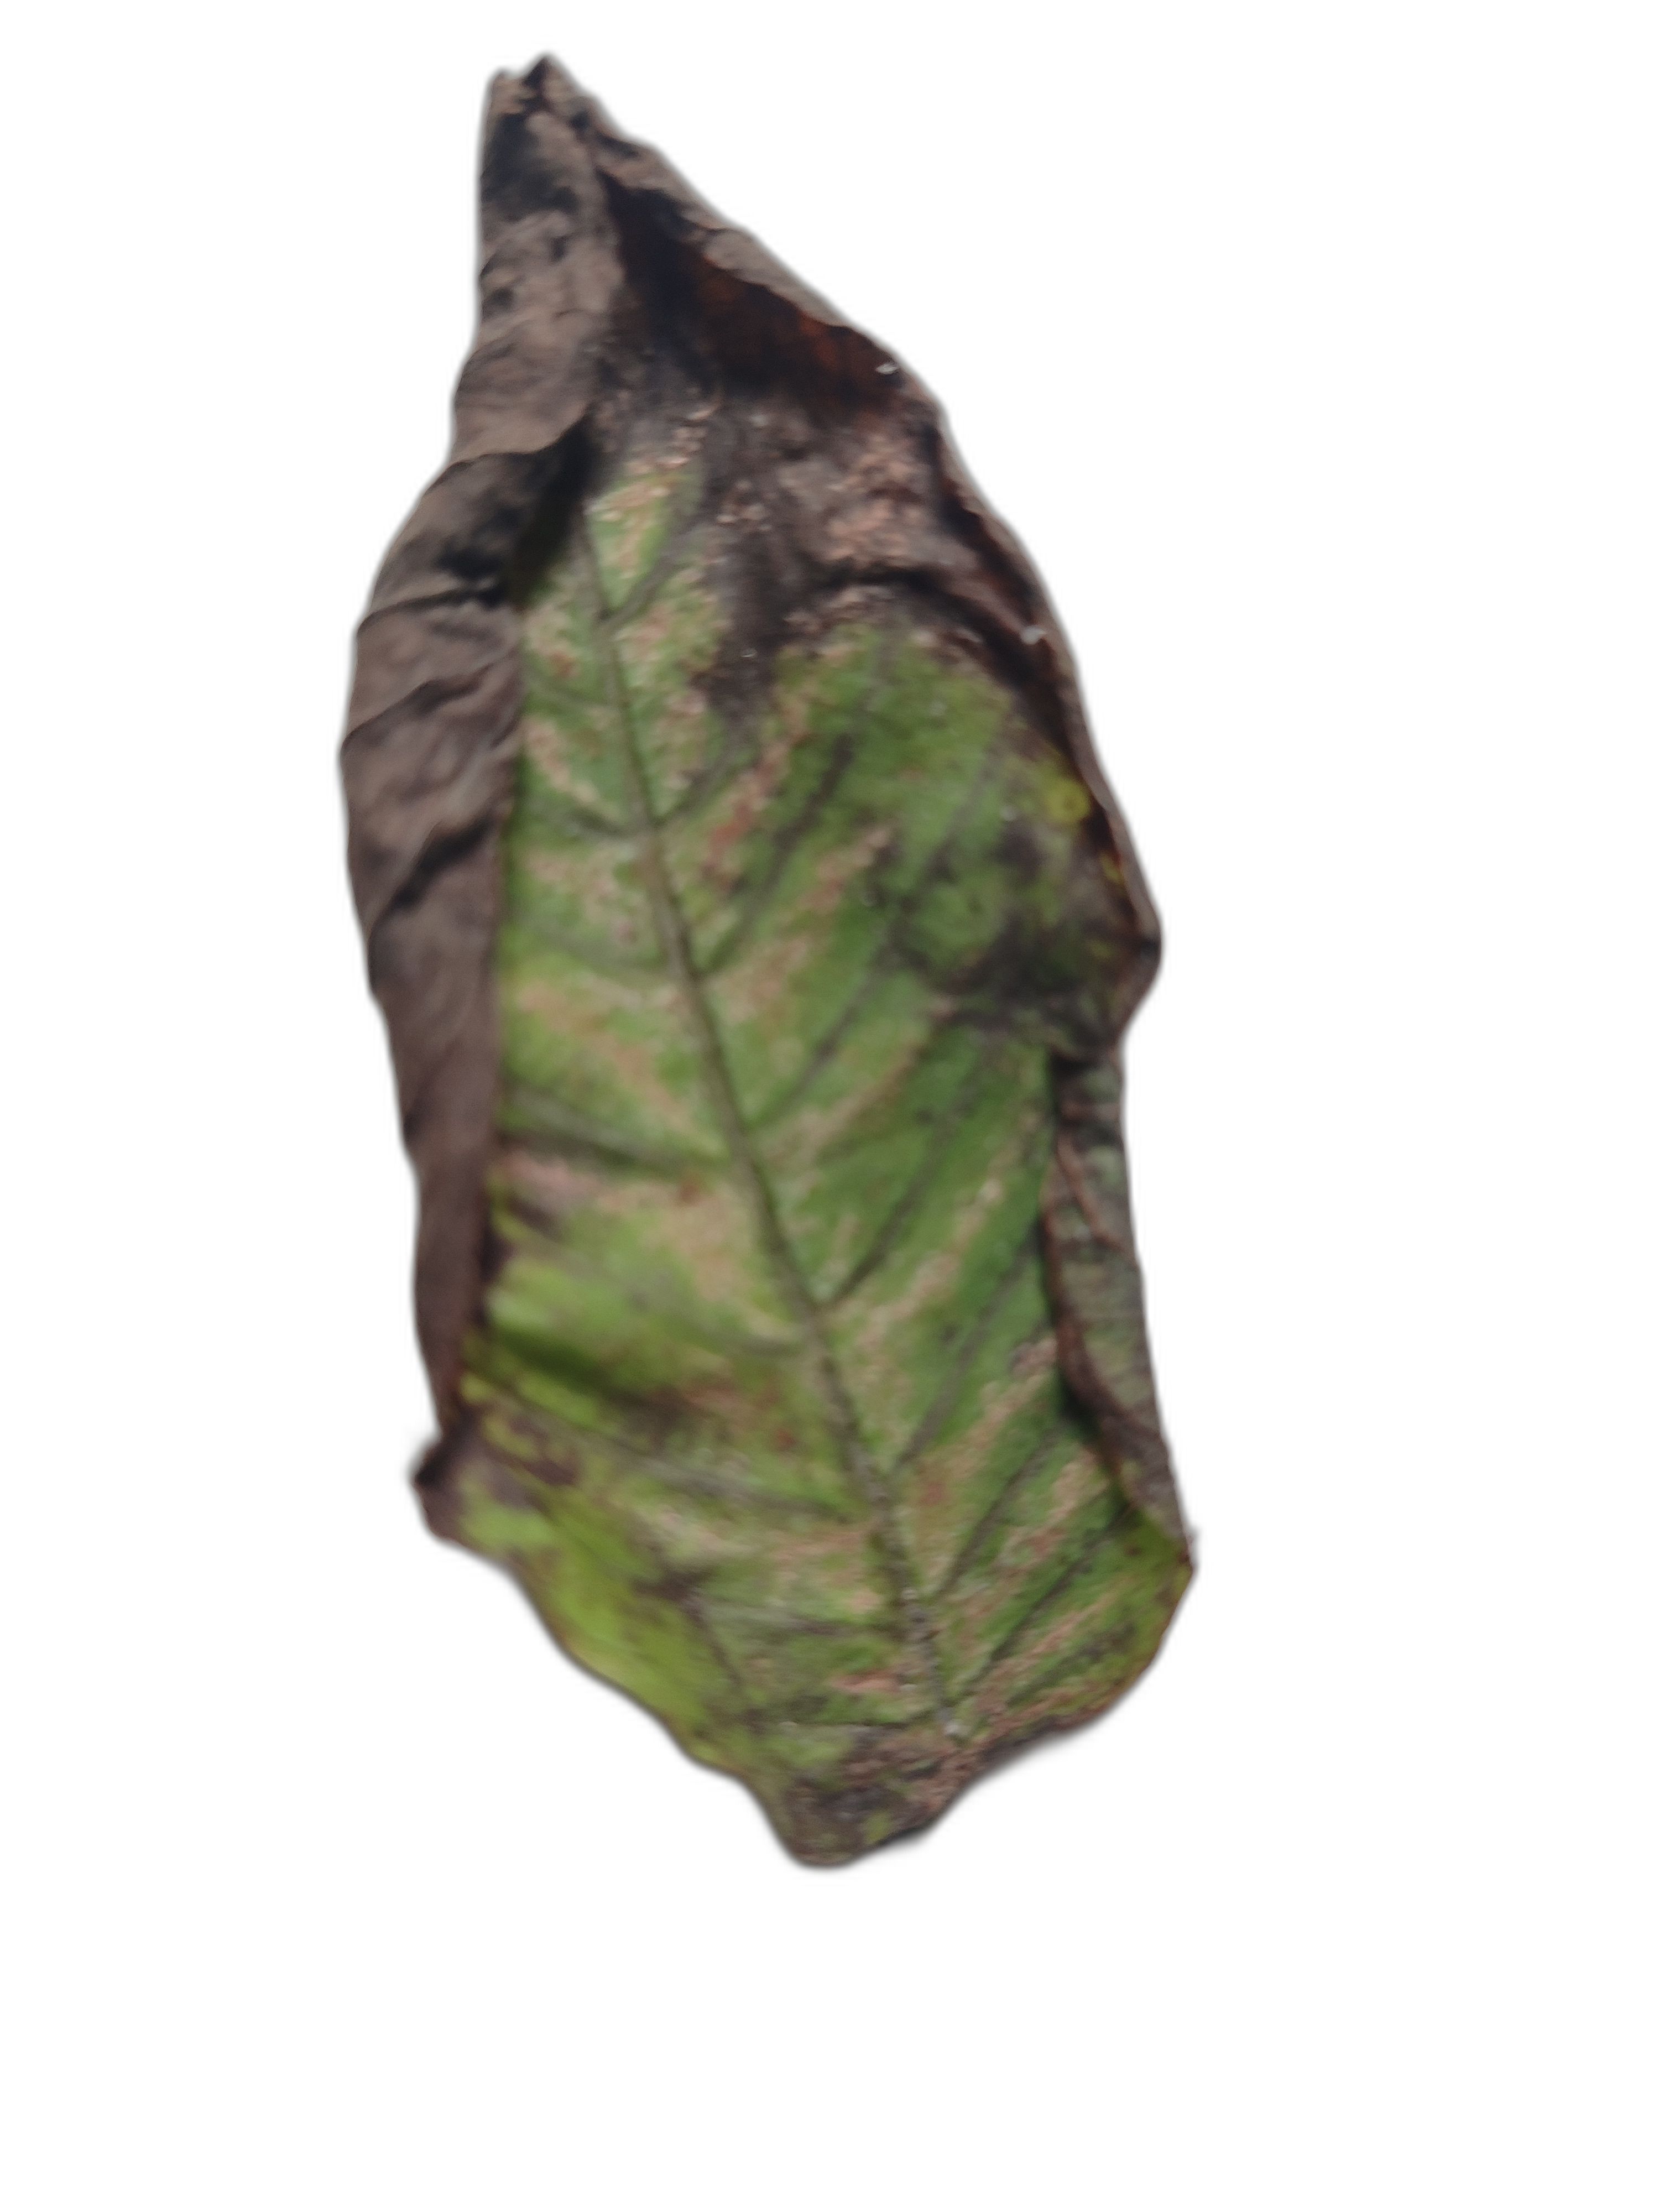
Plant part: leaf
Disease: Canker